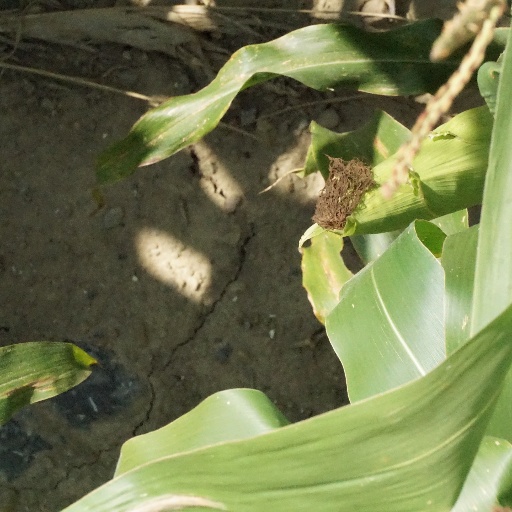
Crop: maize; corn